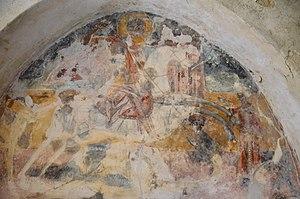
L'église Saint-Georges de Vrh est une église orthodoxe serbe située à Vrh, dans le district de Raška et sur le territoire de la Ville de Kraljevo en Serbie. Elle est inscrite sur la liste des monuments culturels de grande importance de la République de Serbie.